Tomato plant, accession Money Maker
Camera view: horizontal (90 deg, fisheye); turntable rotation: 270 degrees
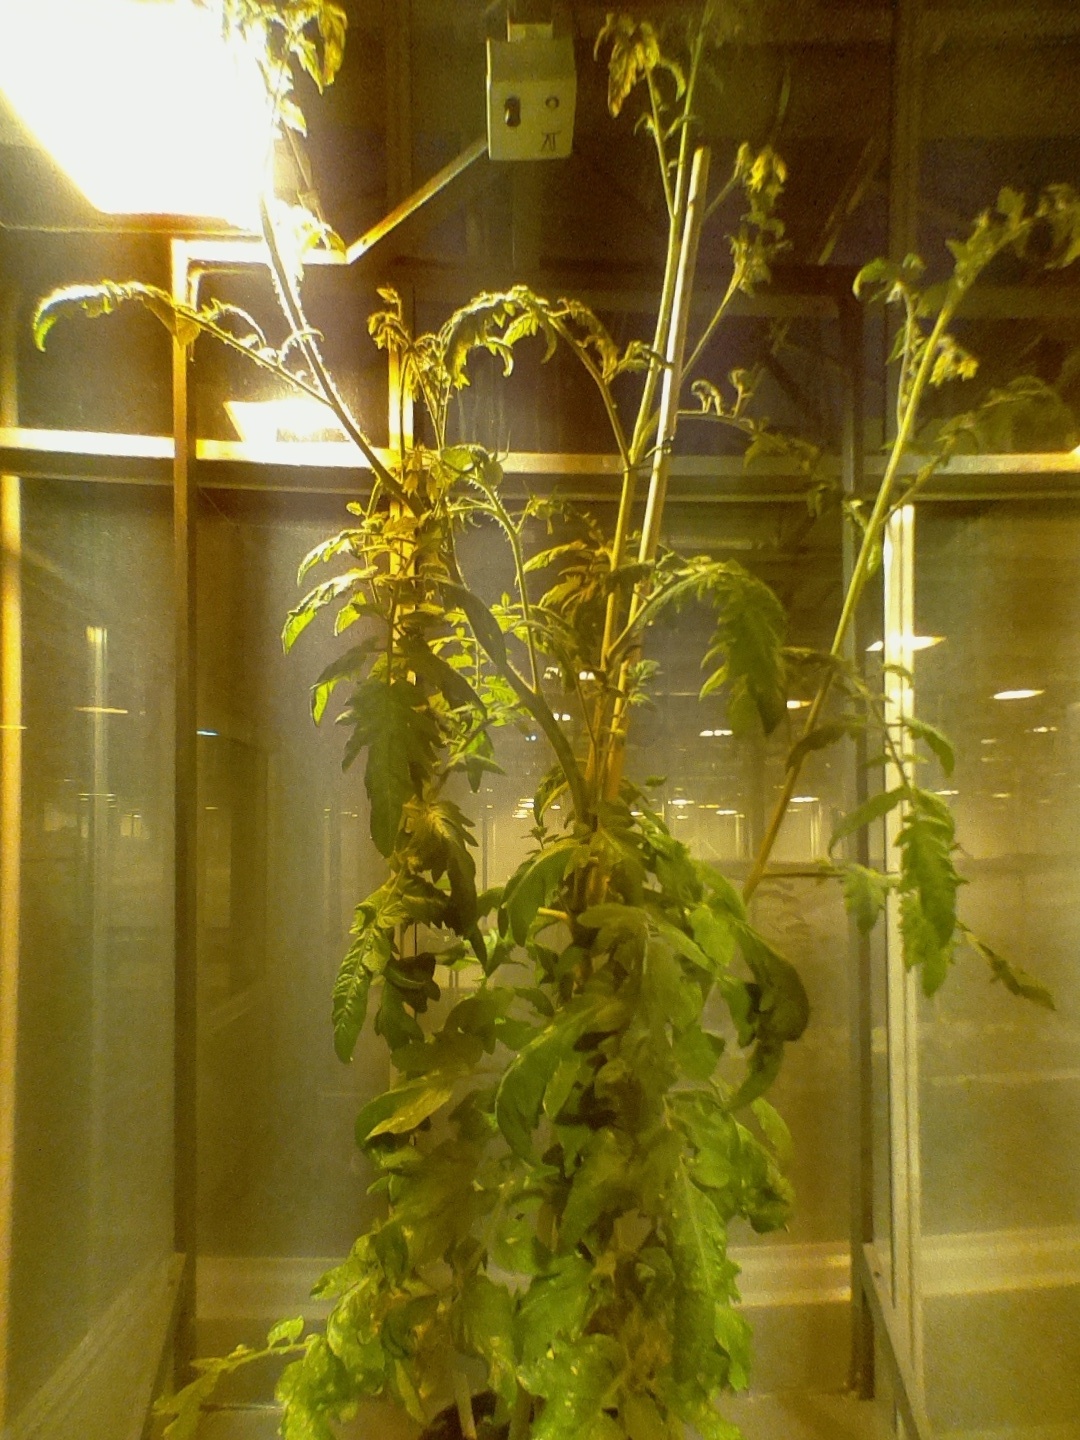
BBCH growth stage 72: 20%-30% of final fruit size